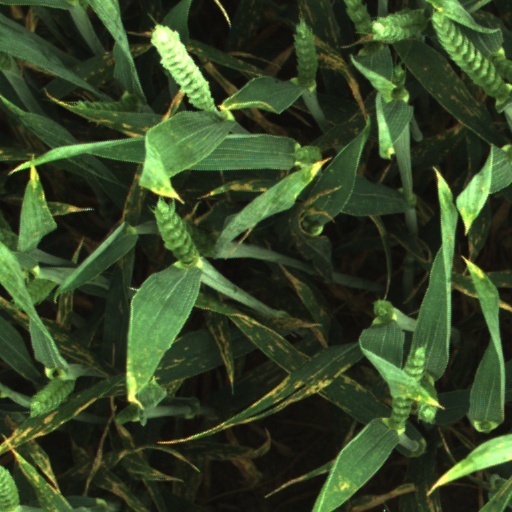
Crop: wheat